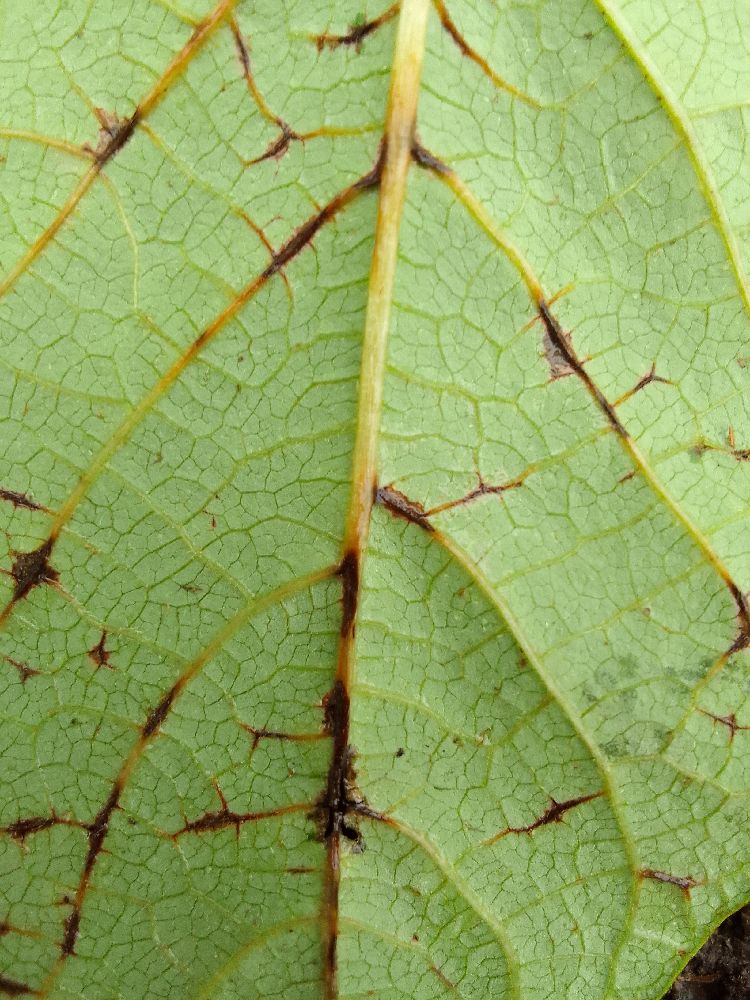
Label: anthracnose